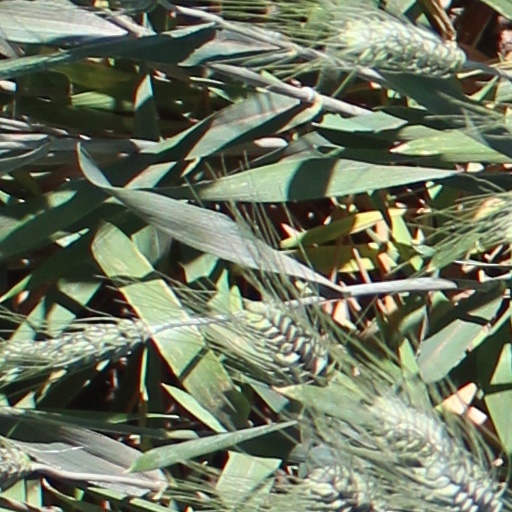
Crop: wheat